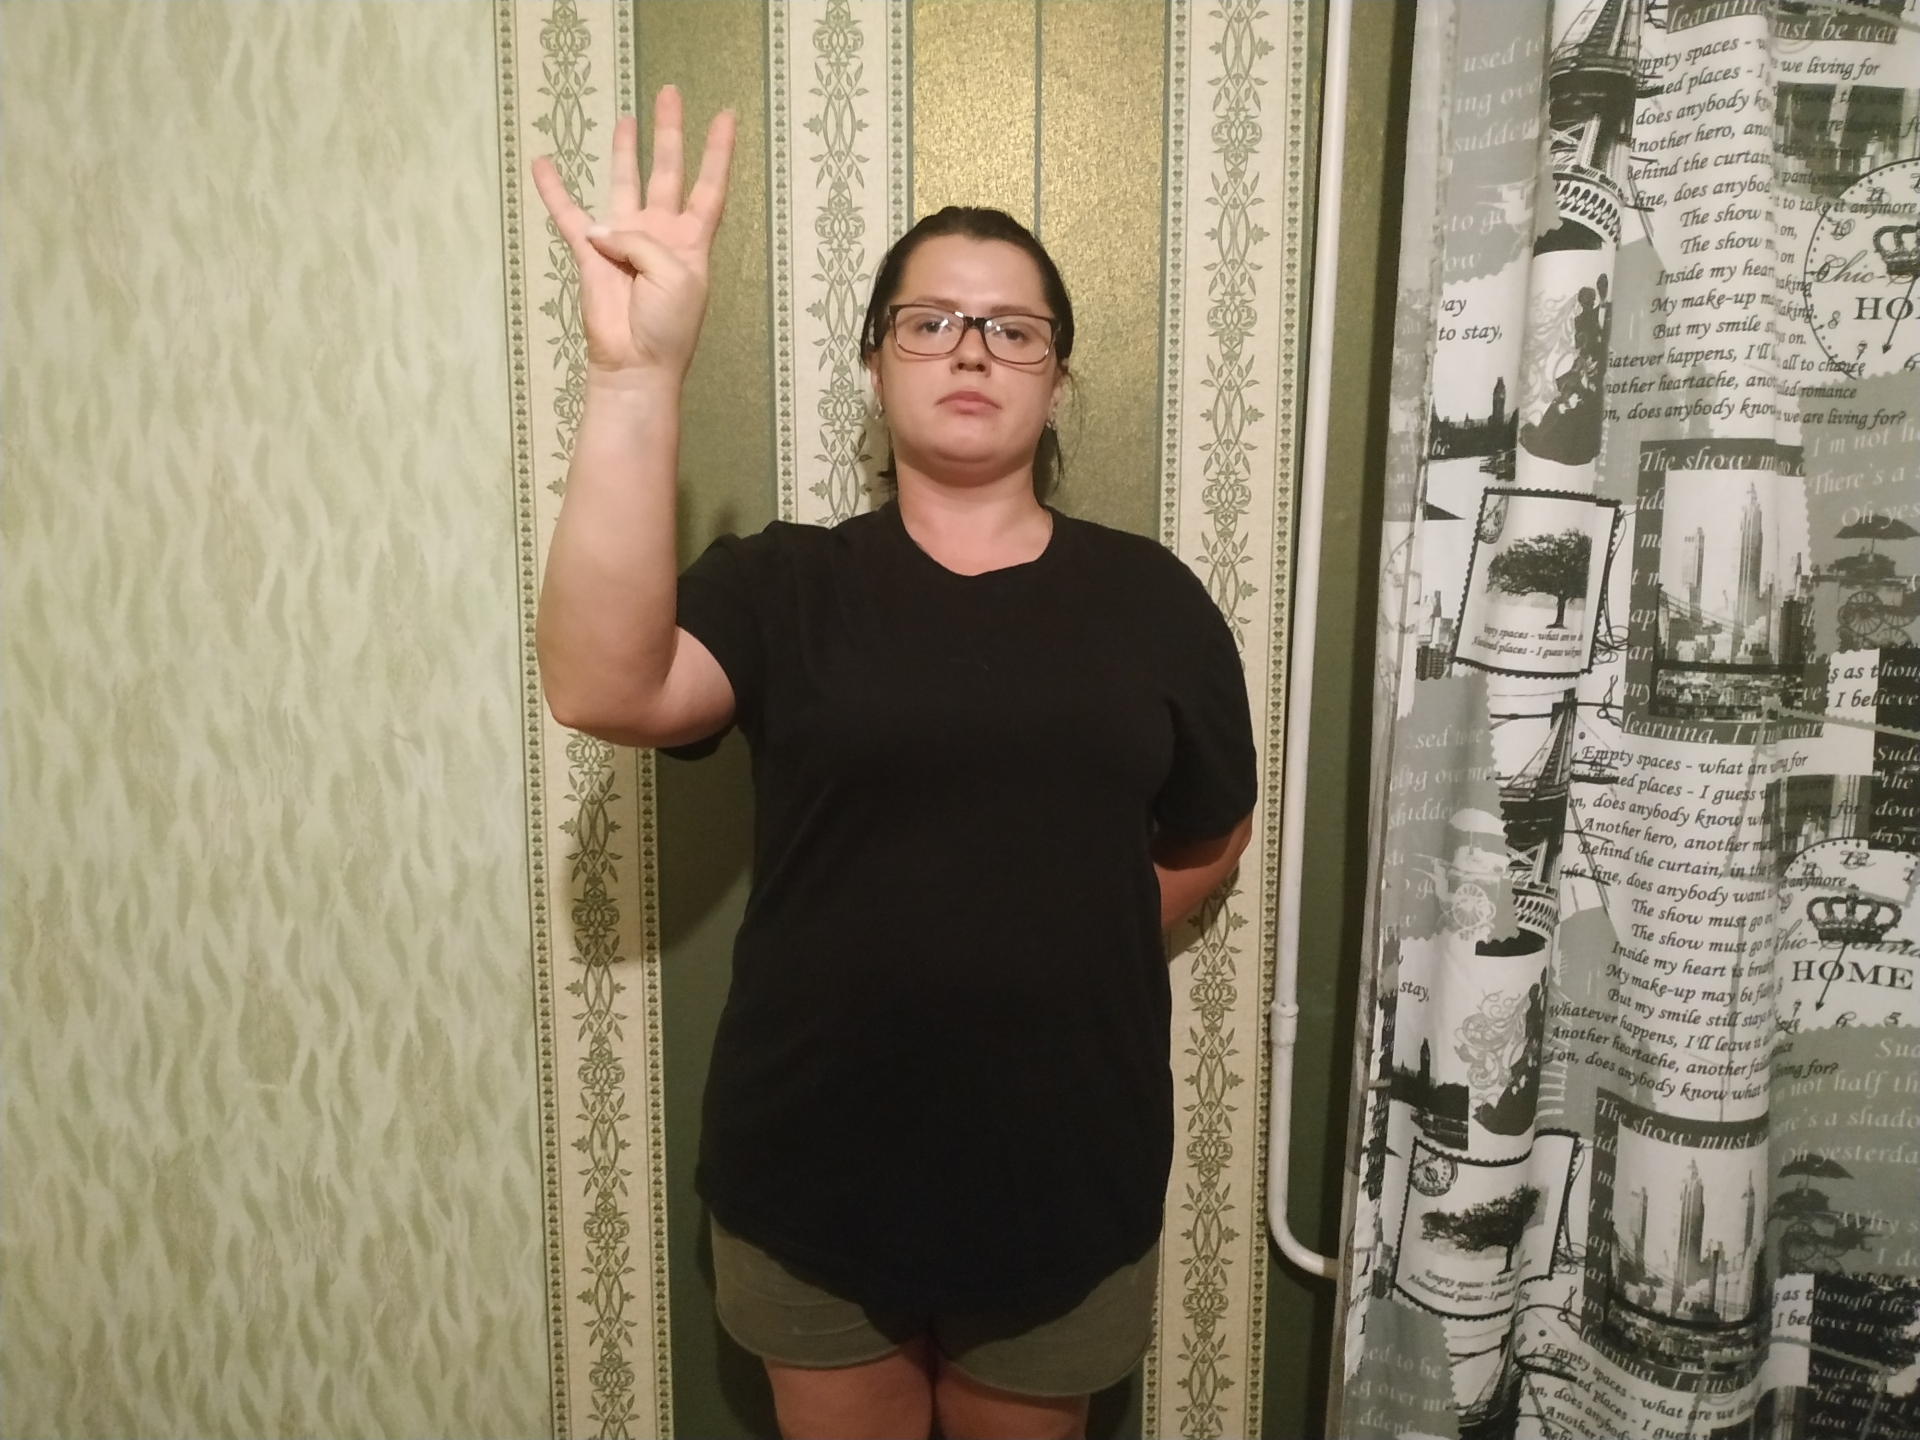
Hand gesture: four